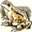
Label: frog